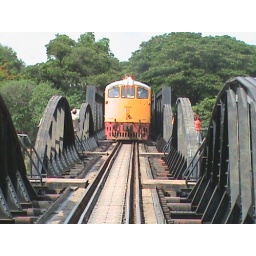
Train on the bridge over river kwai kanchanburi